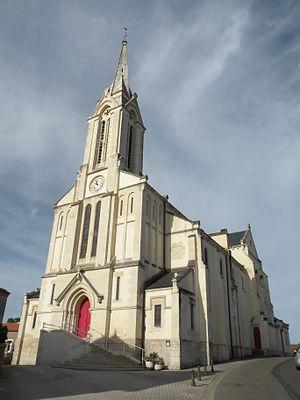
La liste des églises de la Vendée recense de la manière la plus complète possible les églises, cathédrale et basiliques situées dans le département français de la Vendée.
L'Aiguillon-sur-Vie est une commune du Centre-Ouest de la France, située dans le département de la Vendée en région Pays de la Loire.